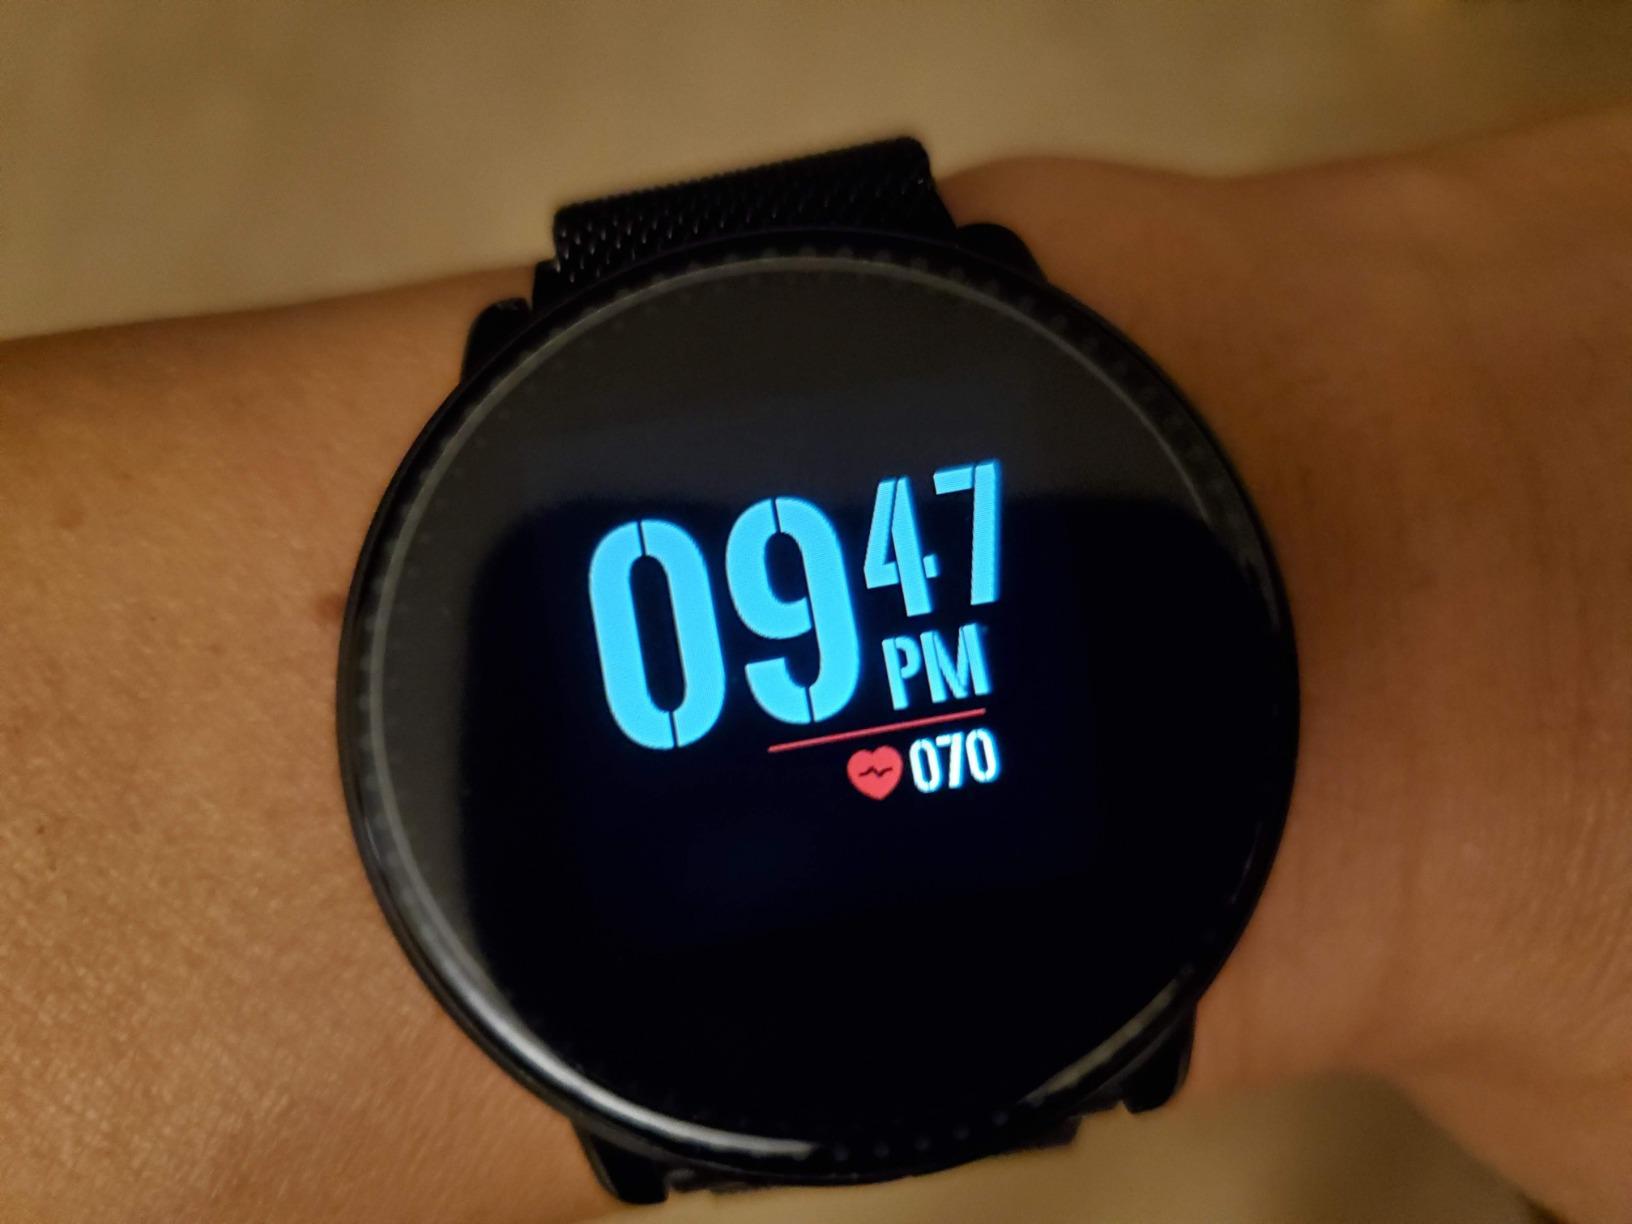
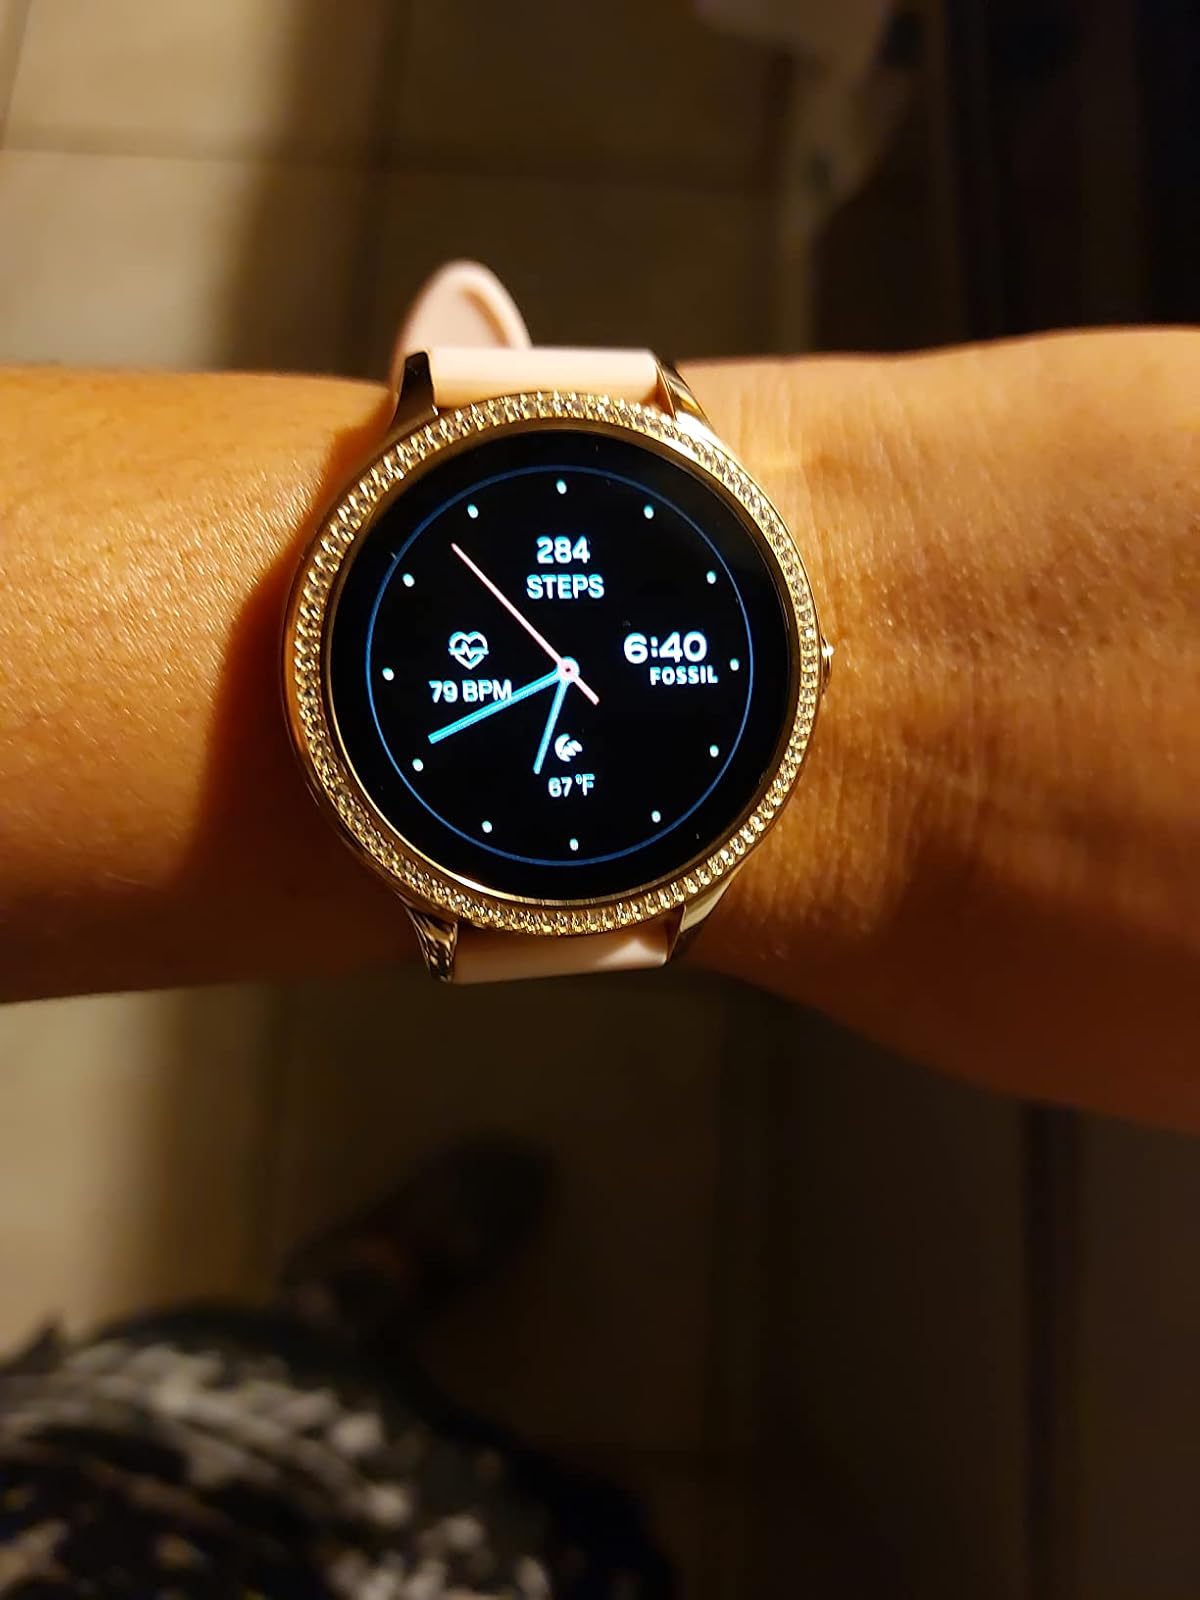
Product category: smartwatch
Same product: no